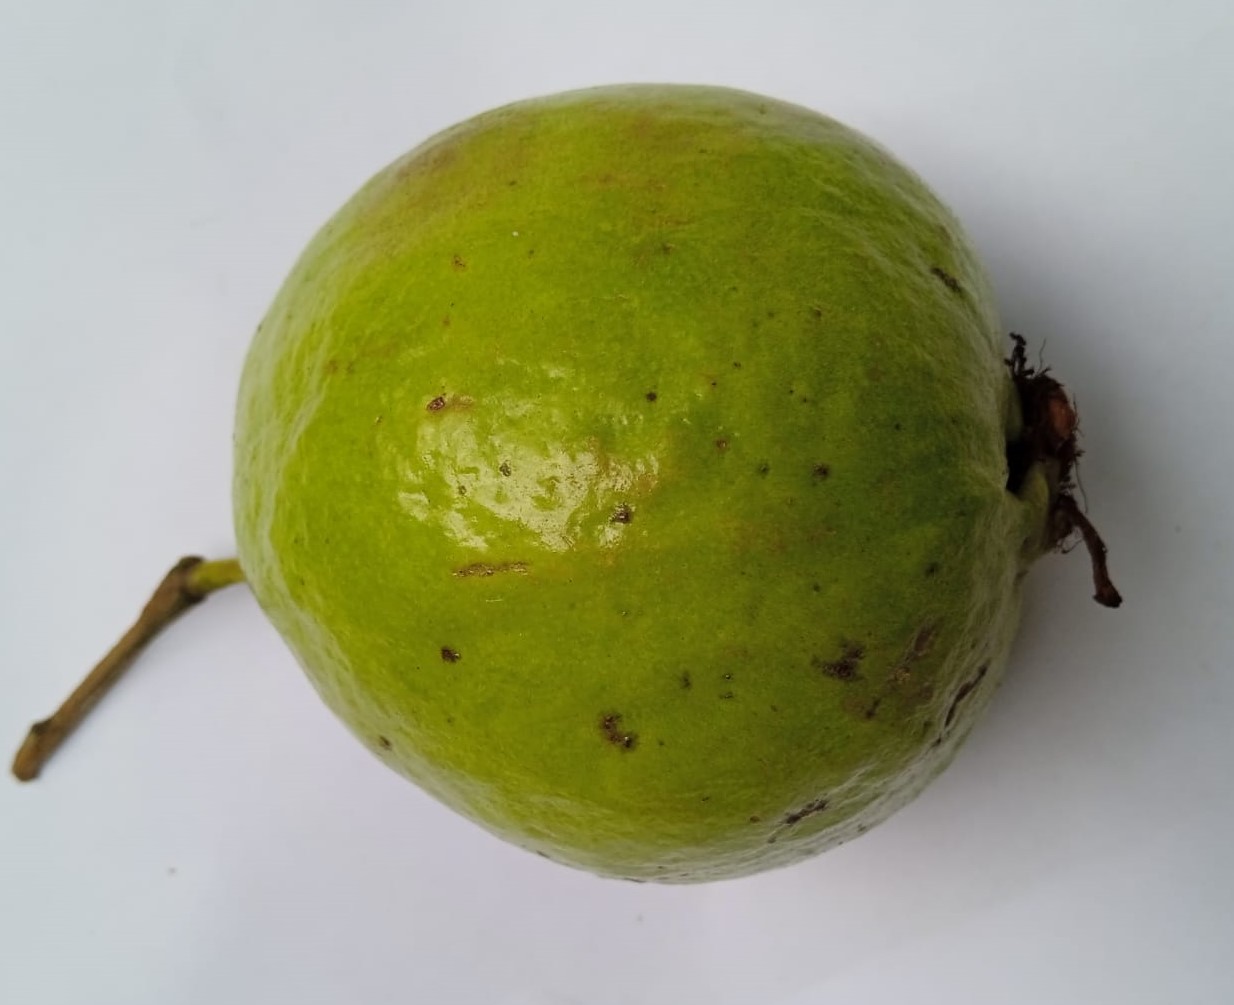
Fruit: guava
Condition: fresh